Aristides Brezina

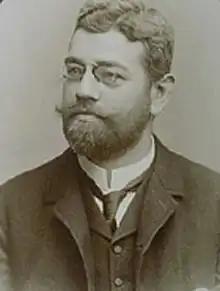

Aristides Brezina (4 May 1848 – 25 May 1909) was an Austrian mineralogist born in Vienna.